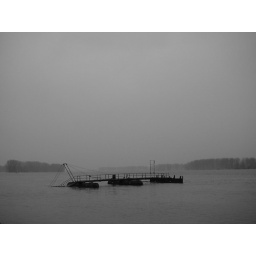
flooded jetty in black &amp;amp; white